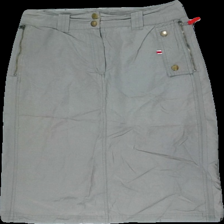
View: front
Type: Skirt
Category: Ladies
Brand: Kappahl
Colors: Green
Material: 54% nylon, 46% cotton
Cut: Regular
Size: 36
Price range: <50
Recommended usage: Export